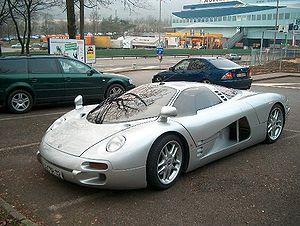
L'Isdera Commendatore 112i est une supercar produite de 1993 à 1994 par le constructeur automobile allemand Isdera.
ISDERA, acronyme dont la signification est Ingenieurbüro für Styling, DEsign und RAcing est un constructeur automobile allemand basé dans un petit atelier de Hildesheim. La société était originellement basée à Leonberg.